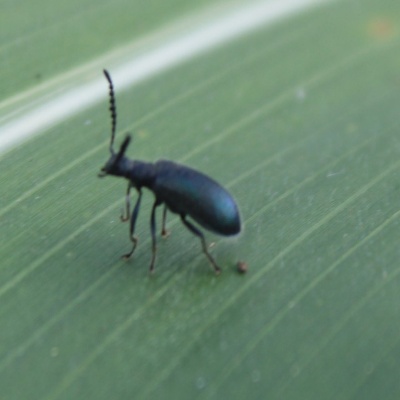
Crop: Maize
Condition: leaf beetle